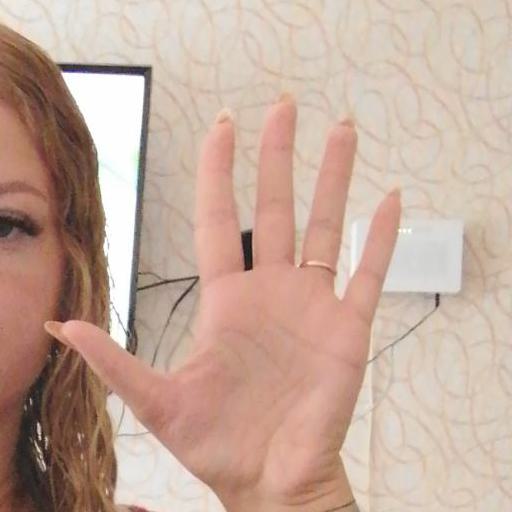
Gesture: palm